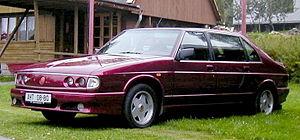
Tatra est une entreprise tchèque fabriquant des camions depuis 1898, et qui a exercé l’activité de constructeur automobile entre 1897 et 1998. Pionnier dans ce domaine en Europe centrale, Tatra a longtemps été réputé pour ses grandes routières aux lignes aérodynamiques. La marque a également produit des avions et des bus.
La Tatra 700 est une limousine produite entre 1996 et 1998 par le constructeur automobile tchèque Tatra. Il s’agit de la dernière voiture fabriquée par la marque, qui se consacrera par la suite aux camions.